Padalathri Narasimhar Temple

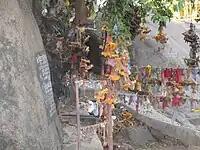

The temple follows Tenkalai tradition of worship based on Vaikasana Agamic tradition. The temple is open from 6:30 a.m. to 12 p.m. and 4:00 p.m. to 8:30 p.m. The temple priests perform the "puja" (rituals) during festivals and on a daily basis. As at other Vishnu temples of Tamil Nadu, the priests belong to the Brahmana Varna of the Vaishnavaite community. The temple rituals are performed four times a day: "Ushathkalam" at 8 a.m., "Kalasanthi" at 10:00 a.m., "Sayarakshai" at 5:00 p.m. and "Ardha Jamam" at 8:00 p.m. Each ritual has three steps: "alangaram" (decoration), "neivethanam" (food offering) and "deepa aradanai" (waving of lamps) for both Narasimhar and his consort Ahobilavalli. There are weekly, monthly and fortnightly rituals performed in the temple.